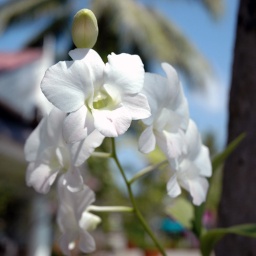
From our trip in Phuket - these white orchid flowers were growing from the branch of a coconut tree.